New South Wales Waratahs

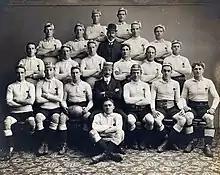
The 1906 NSW team

The NSWRU (or then, The Southern RU – SRU) was established in 1874, and the very first club competition took place that year. By 1880 the SRU had over 100 clubs in its governance in the metropolitan area. In 1882 the first New South Wales team was selected to play Queensland in a two-match series. NSW would go on to win both the games. That same year the first NSW touring squad was selected to go and play in New Zealand.